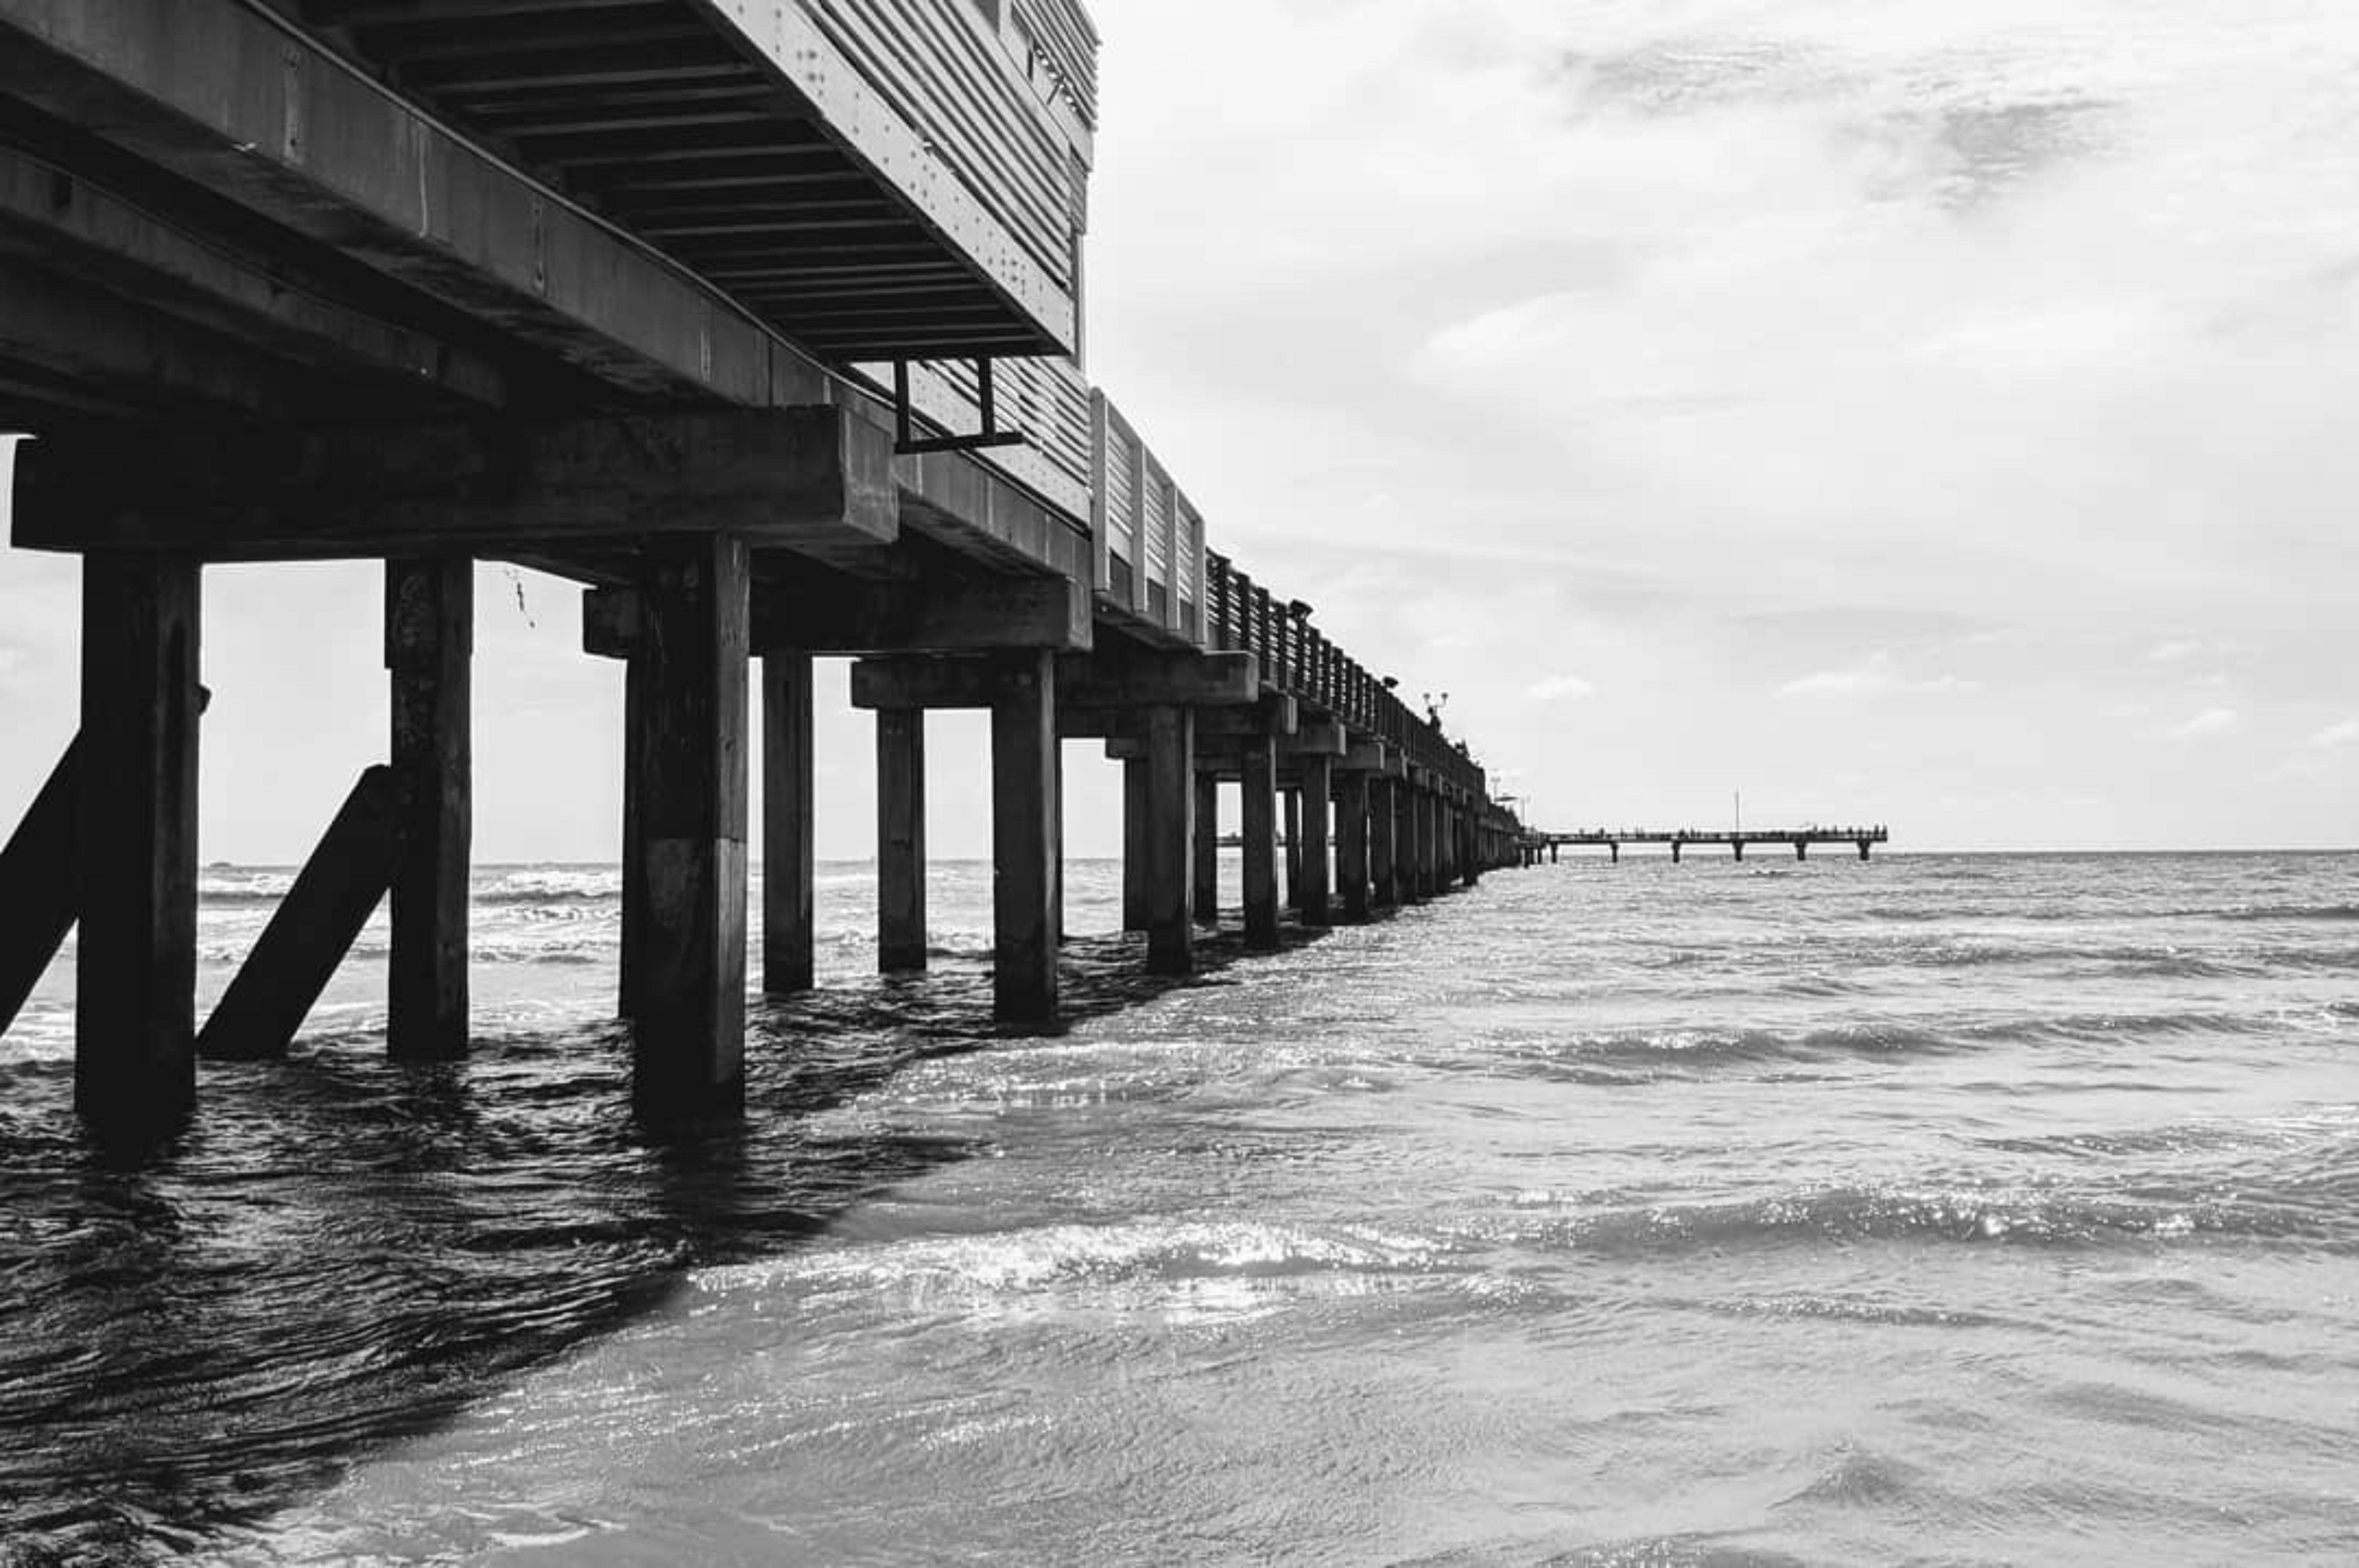
beach, bridge, pier, ocean, black and white, waves, water, sea, monochrome photography, monochrome, sky, architecture, photography, coast, nonbuilding structure, tide, stock photography, beam bridge, wave, boardwalk, fixed link, style